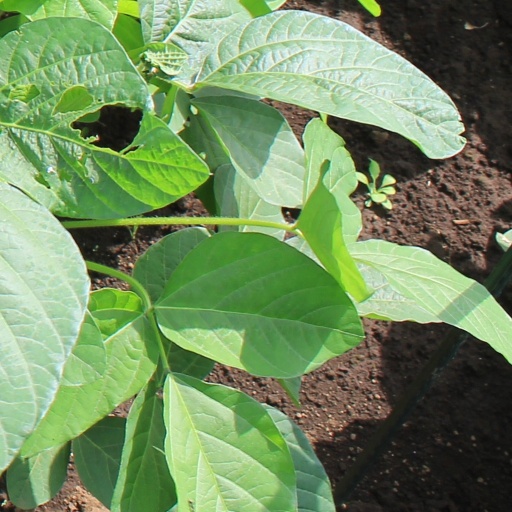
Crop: soybean